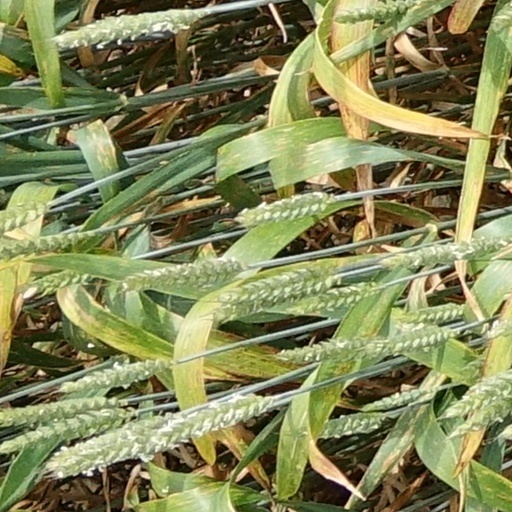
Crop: wheat